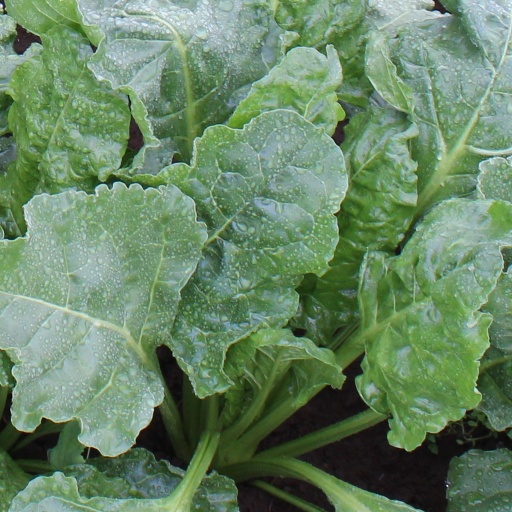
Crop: sugar beet